Polish Socialist Workers Party

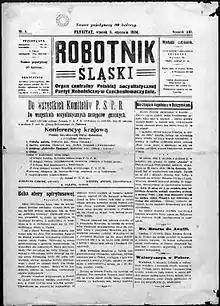
Front page of the "Robotnik Śląski" newspaper, 8 January 1924

Polish Socialist Workers Party (PSPR) was a political party in Czechoslovakia founded in February 1921, based amongst Polish workers. The party was active in trade union struggles, mainly mobilizing miners and workers in heavy industries. The chairman of the party was Emanuel Chobot. Other prominent members of the party were Antoni Steffek and Wiktor Sembol. The party closely cooperated with the Czechoslovak Social Democratic Party. The party published the newspaper "Robotnik Śląski" ('Silesian Worker') from Fryštát.